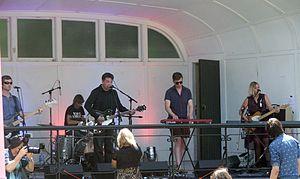
The Chills est un groupe d'indie pop néo-zélandais, originaire de Dunedin. Il s'agit essentiellement du projet du chanteur compositeur Martin Phillipps, seul membre présent dans le groupe en permanence depuis sa formation. Le groupe a à son actif cinq albums. Il fait partie des groupes fréquemment associés au Dunedin sound.